Mike Woodin

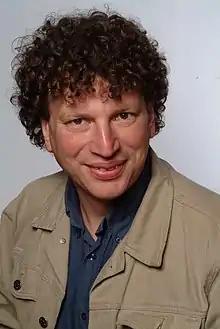
Mike Woodin

Michael Edward Woodin (6 November 1965 – 9 July 2004) was the Principal Speaker of the Green Party of England and Wales and a city councillor for Oxford from 1994 to 2004. He was Principal Speaker for six of the eight years between 1998 and 2004, firstly alongside Jean Lambert before her election as an MEP, then alongside Margaret Wright, and lastly with Caroline Lucas MEP.